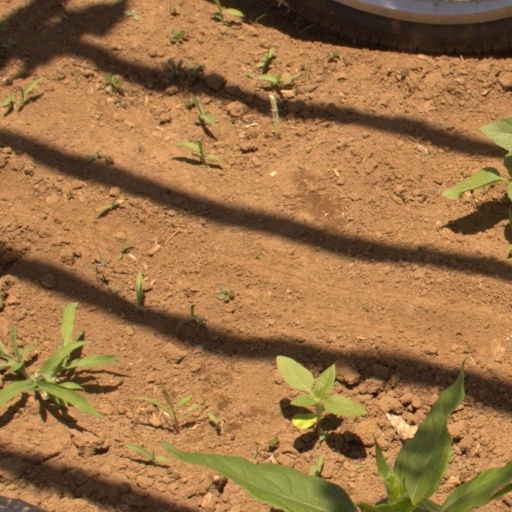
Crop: Jerusalem artichoke